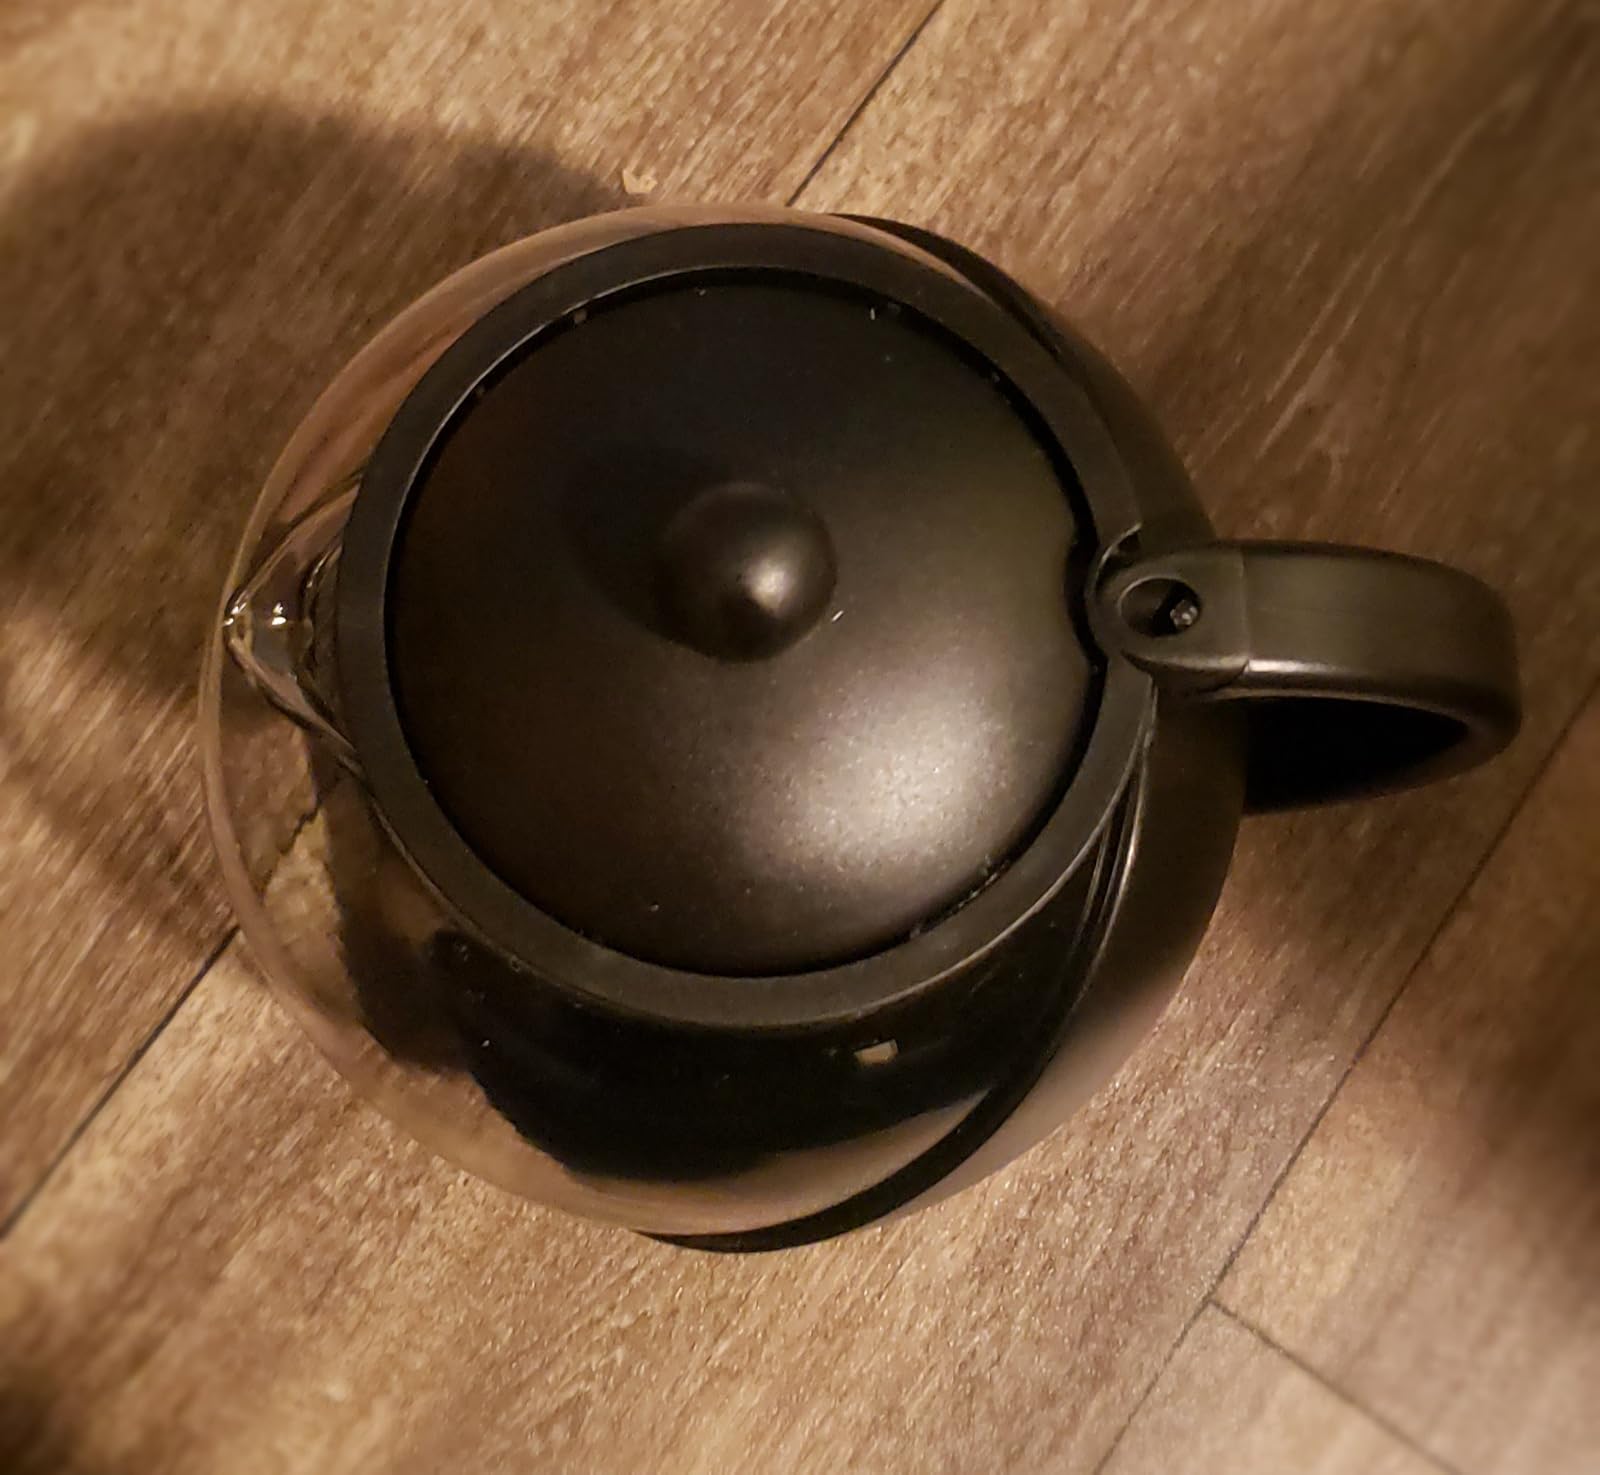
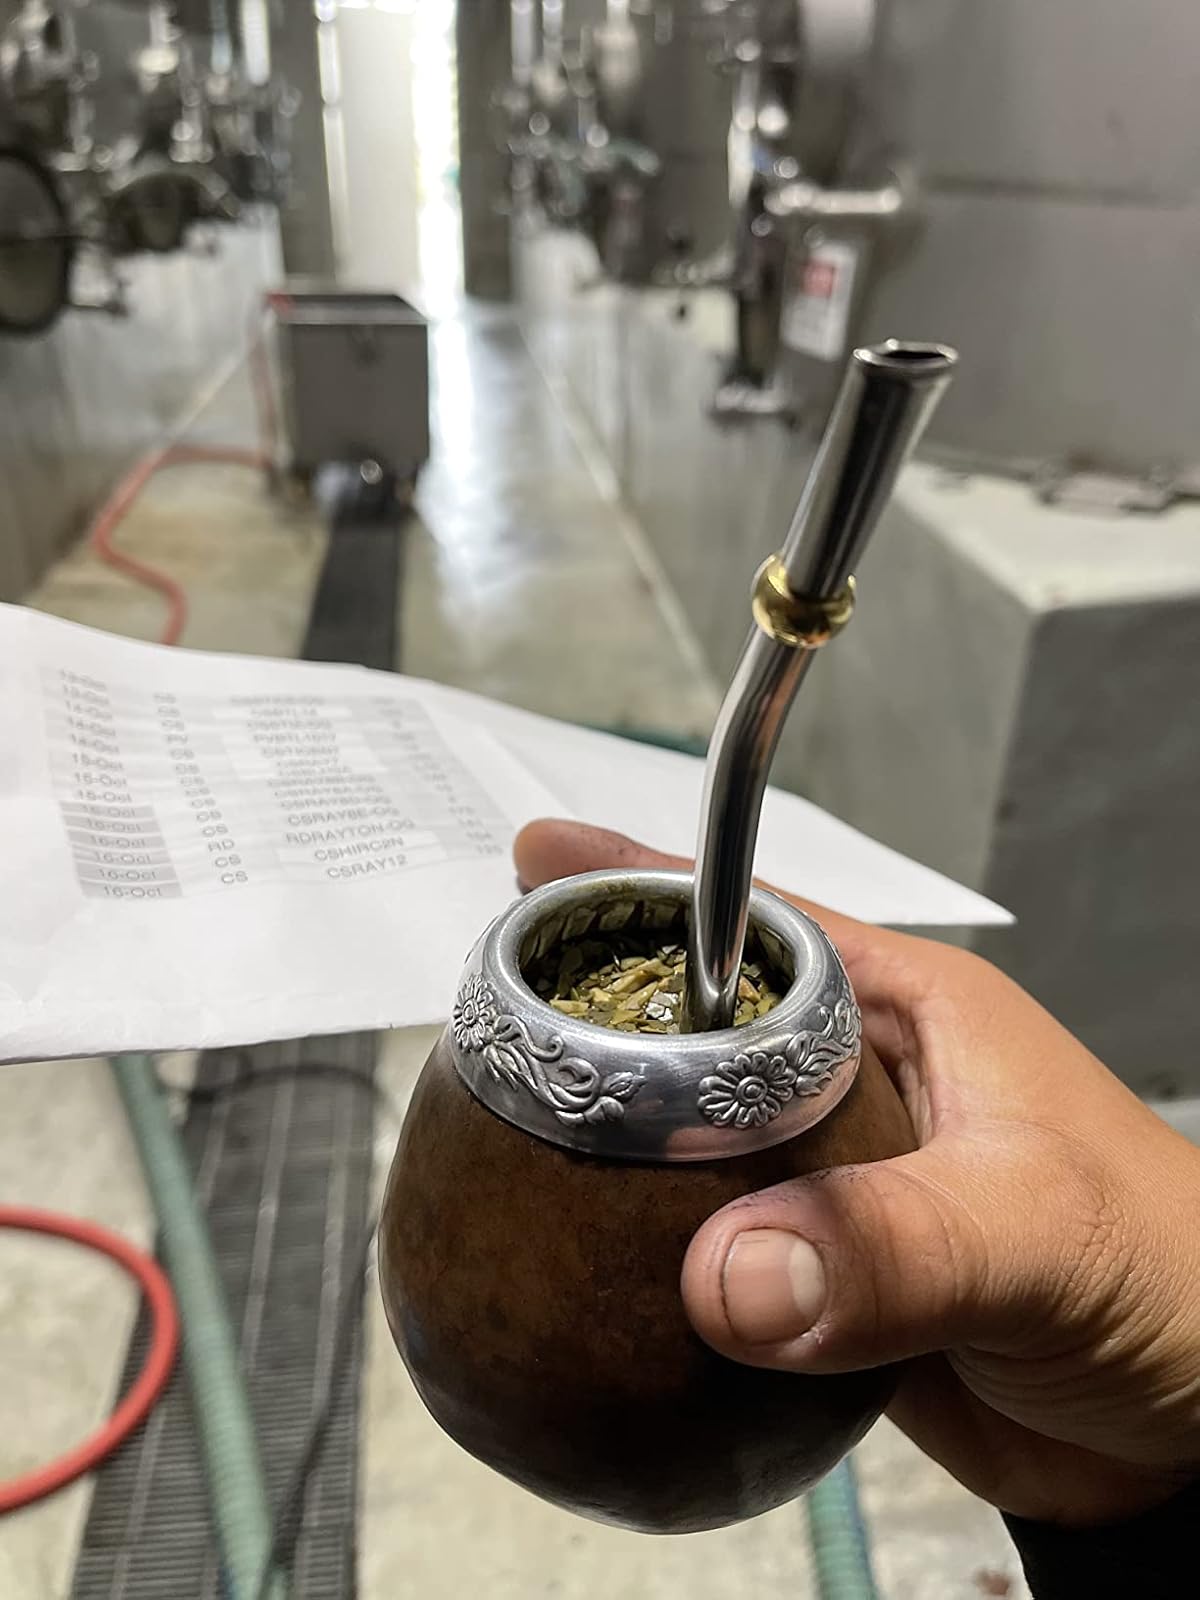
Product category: items_tea
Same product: no